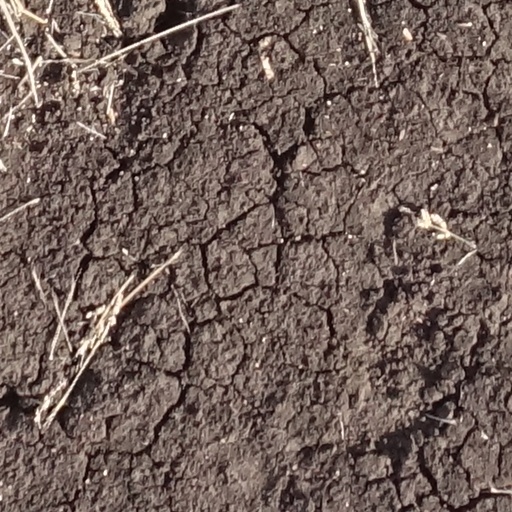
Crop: sorghum